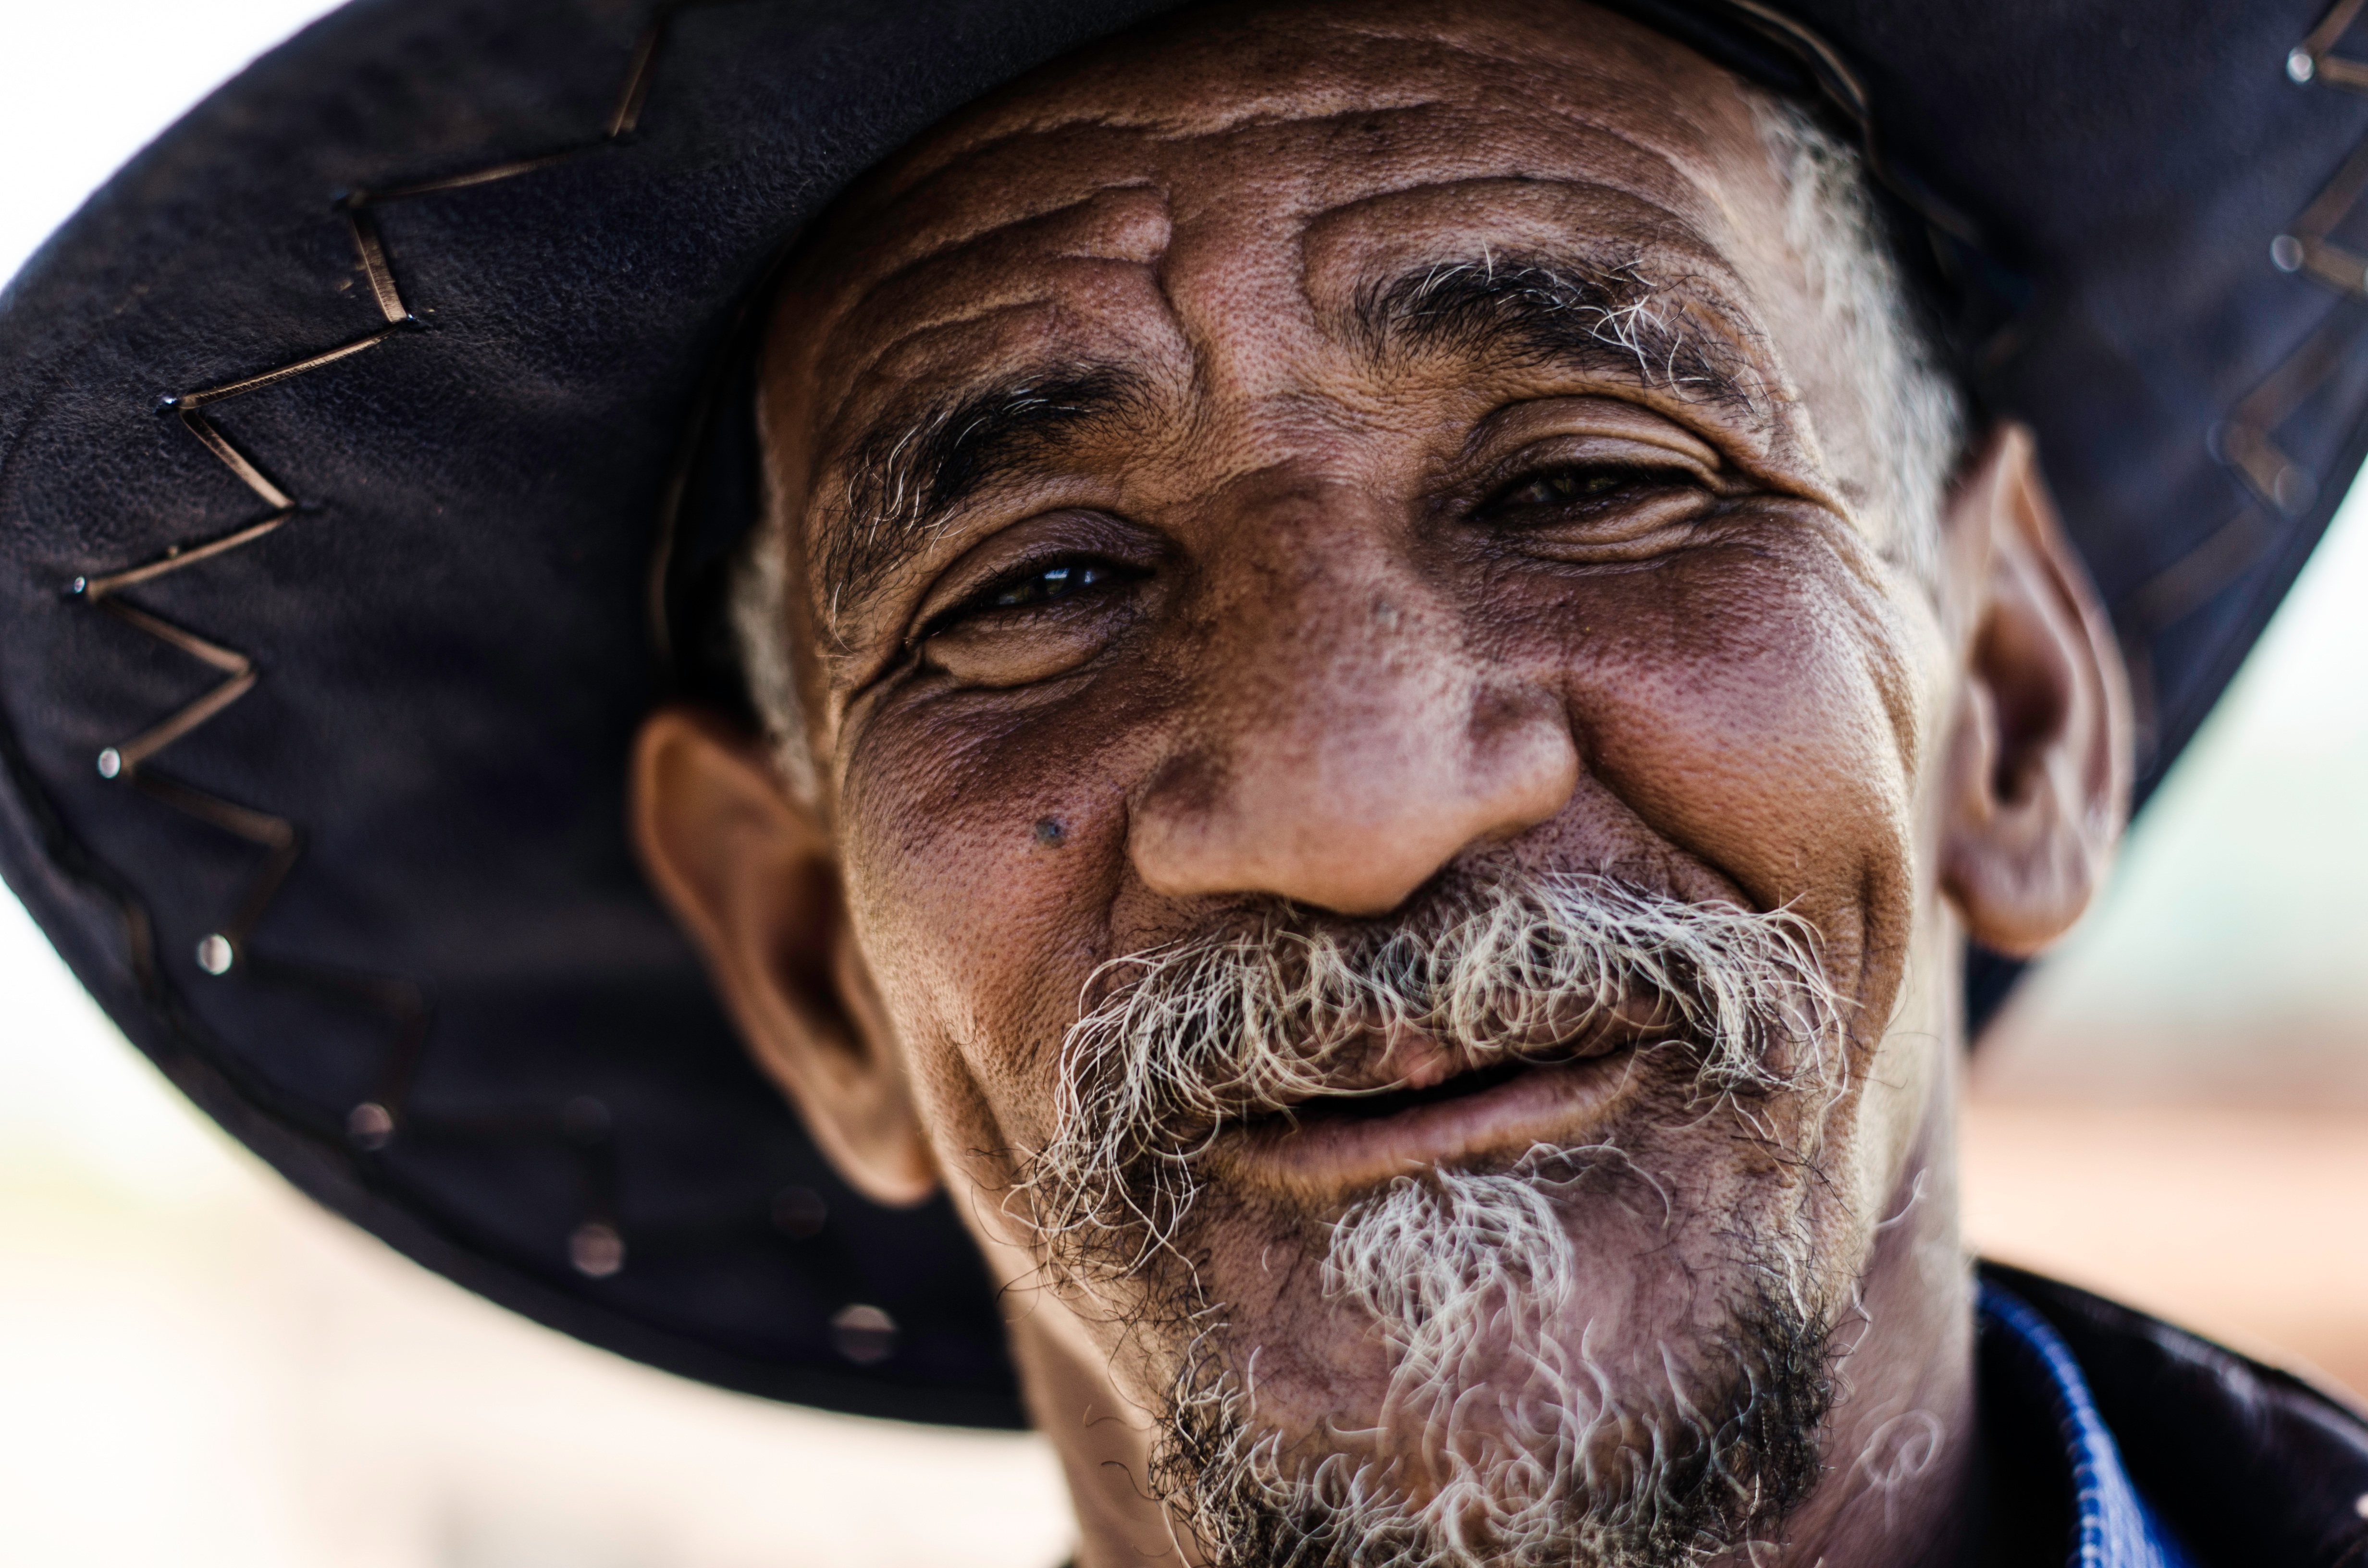
man, person, people, hair, old, male, portrait, hat, hairstyle, beard, close up, face, happy, head, aged, wrinkles, facial hair